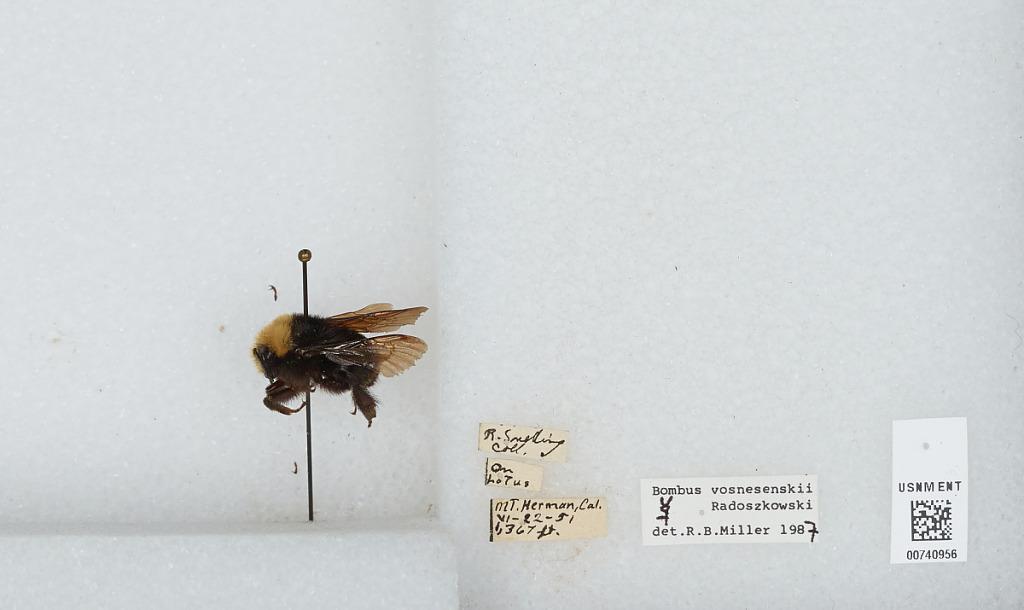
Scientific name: Bombus (Pyrobombus) vosnesenskii Radoszkowski
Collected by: R. Snelling
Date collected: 1951-6-22
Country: United States
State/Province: California
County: Santa Cruz
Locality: Mount Hermon
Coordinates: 37.0511, -122.058
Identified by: Miller, R. B.